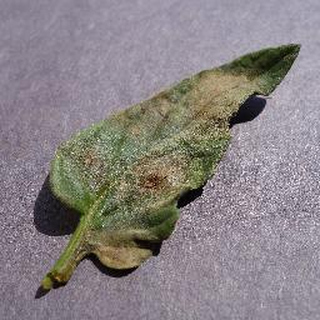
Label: tomato_late_blight